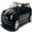
Label: automobile